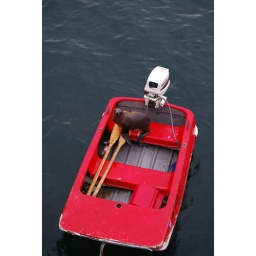
Harbor seal trying to find fish in a boat tied to the wharf in Santa Barbara